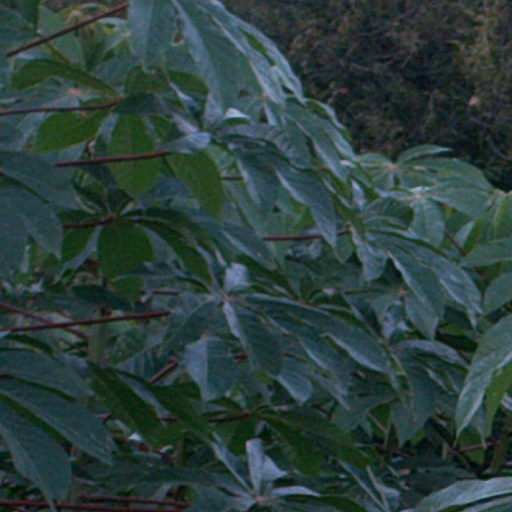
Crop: cassava